The Italian Straw Hat (play)

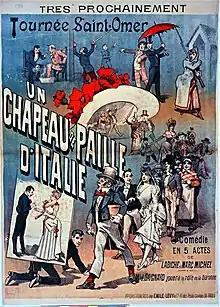
Poster for 1889 revival

In the 80 years after its creation there were more than 100 productions of the play throughout France. It was taken into the repertoire of the Comédie-Française in 1938, under the direction of Gaston Baty, and has remained there ever since. It has been revived by other companies in Paris and other French cities in more than 30 new productions, and has been presented several times in every decade from the 1930s onwards.